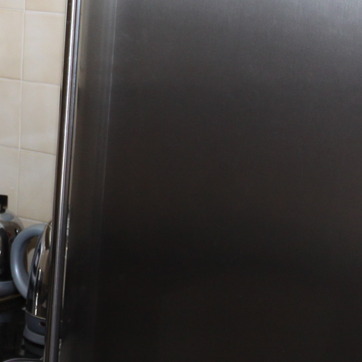
Material: metal